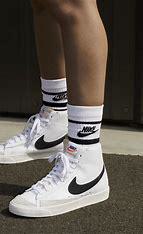
Brand: Nike
Model: Blazer